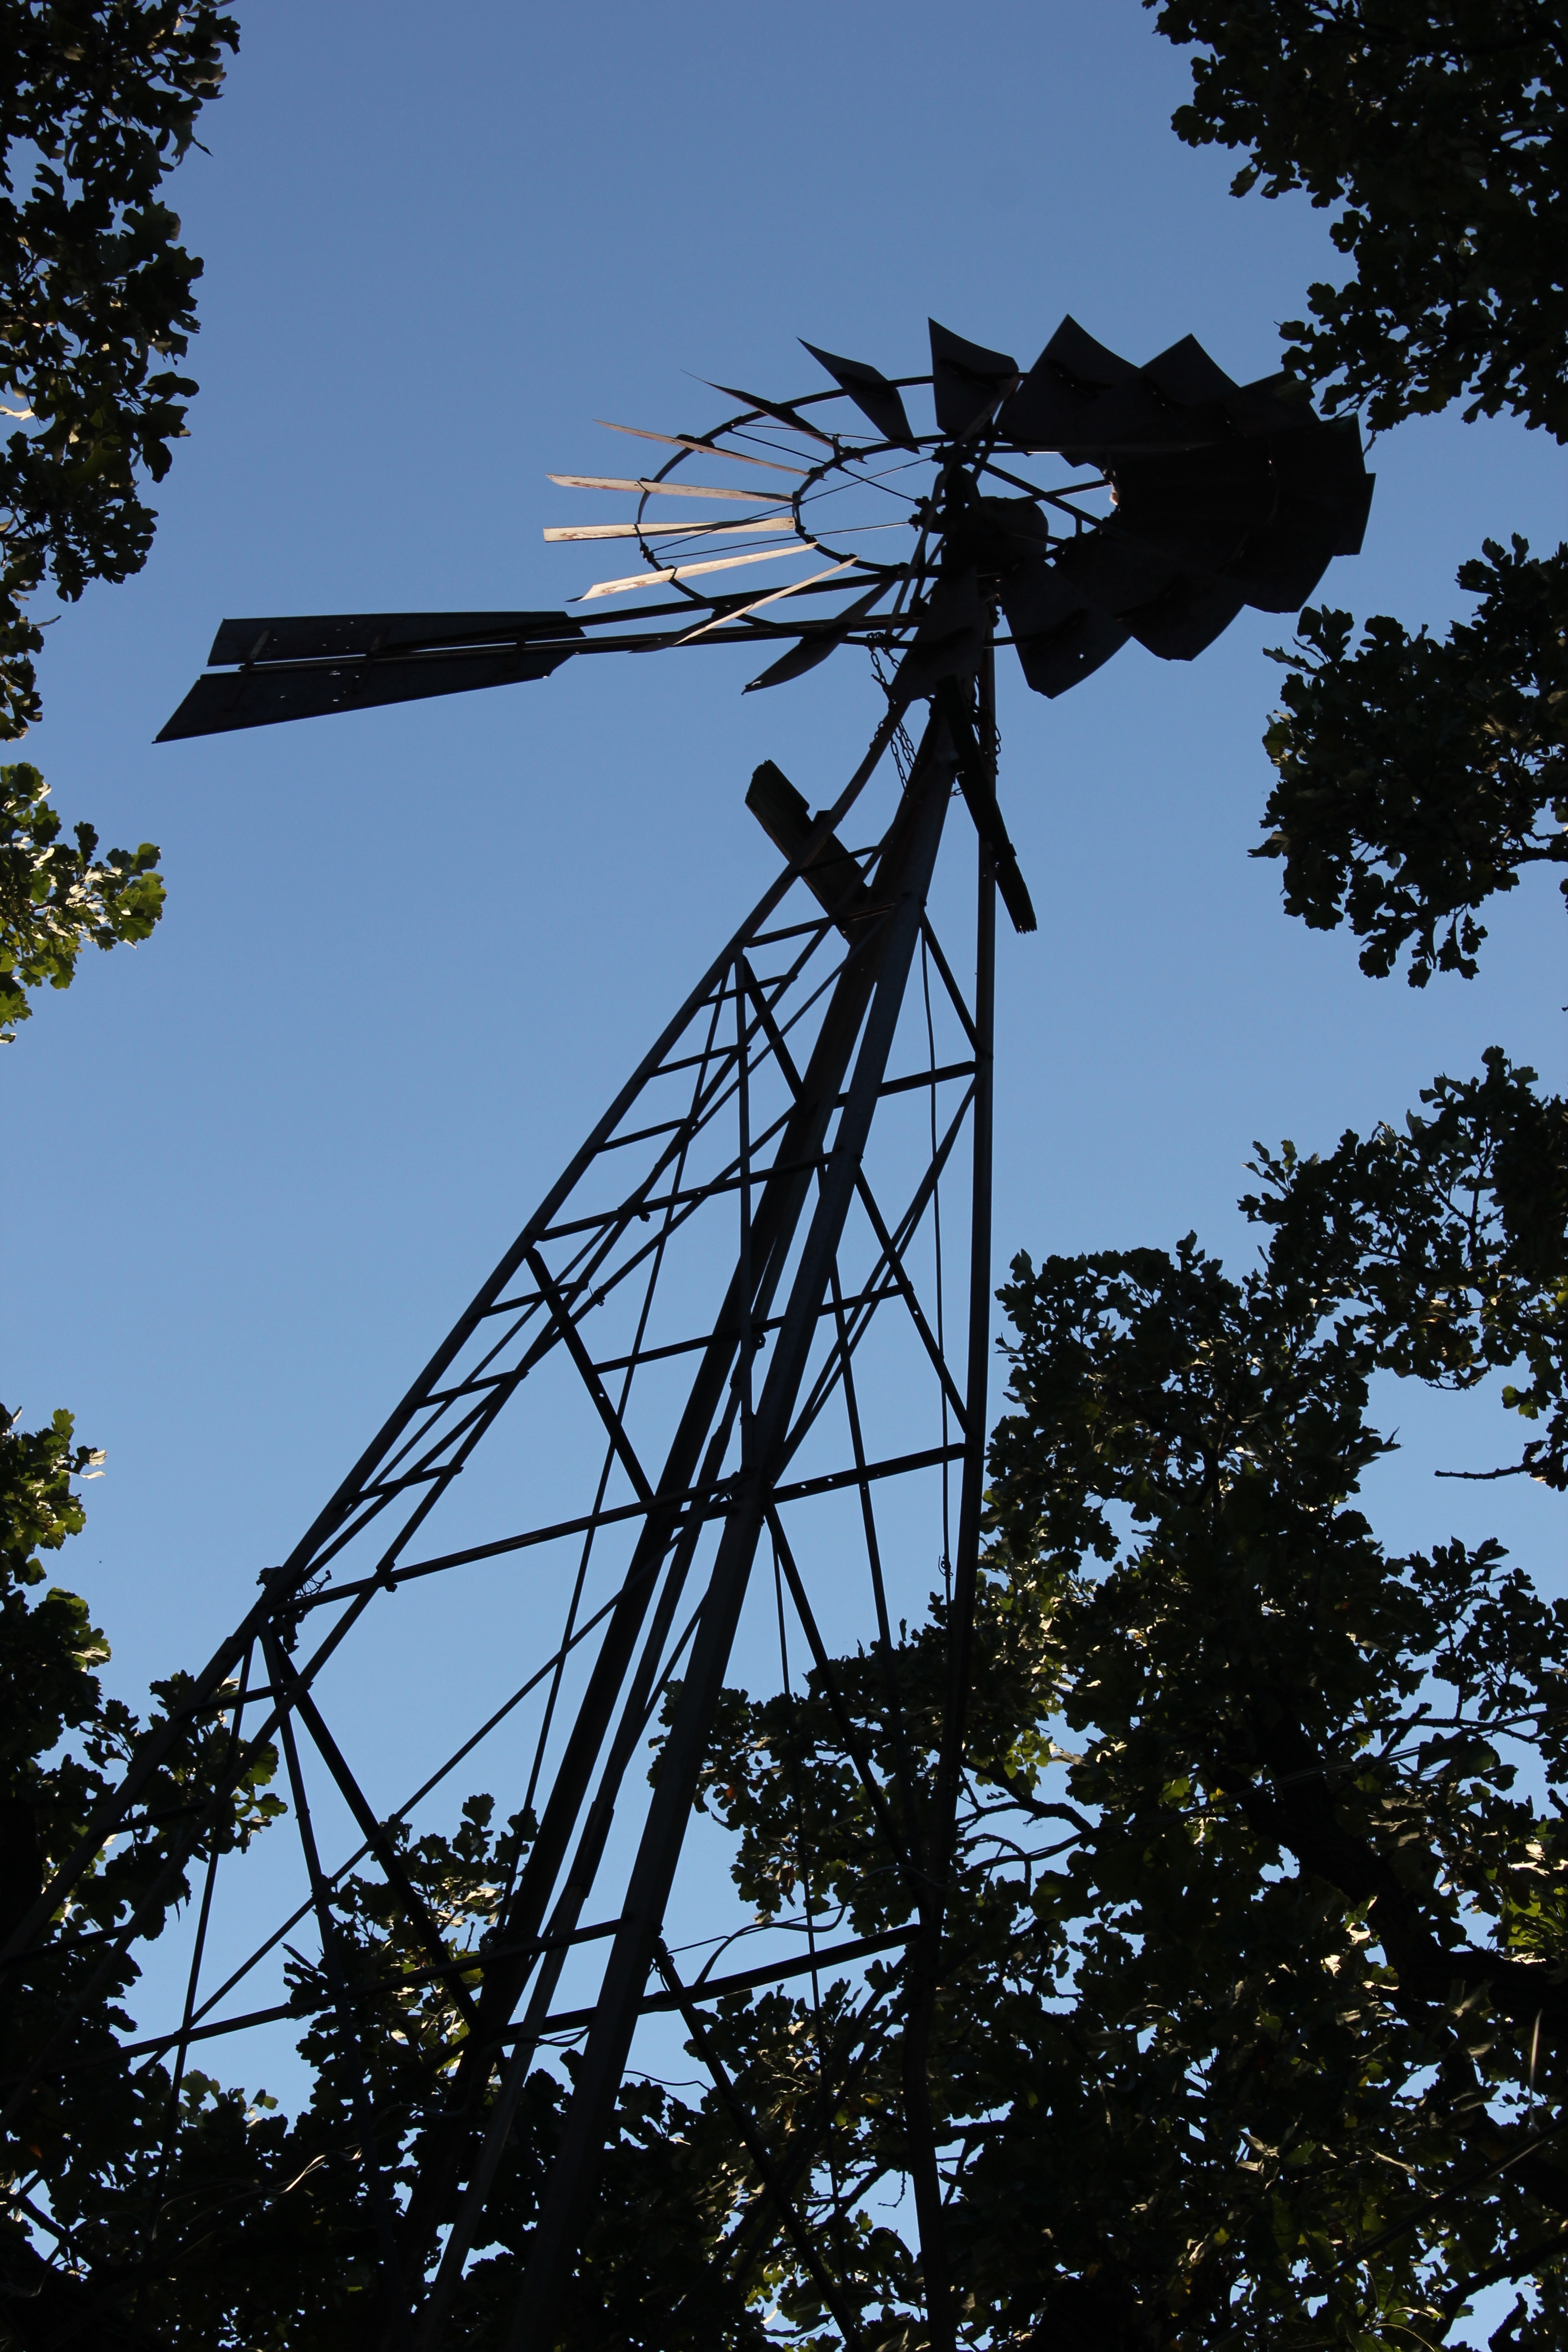
tree, silhouette, plant, sky, windmill, wind, old, steel, construction, tower, mast, abandoned, electricity, transmission tower, woody plant, outdoor structure, overhead power line